Robert DeLeo (politician)

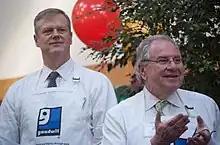
DeLeo (right) and Governor Charlie Baker at a Thanksgiving event in 2016

In early 2008, both DeLeo and John H. Rogers put themselves forward as candidates if the state house speakership, held by legally embattled lawmaker Salvatore DiMasi, became vacant. When the position became available in January 2009, there was an animated competition for the position. Rogers ultimately conceded to DeLeo and urged lawmakers to vote for him as the house speaker. DeLeo was elected speaker by a 137–16 vote of the state house.